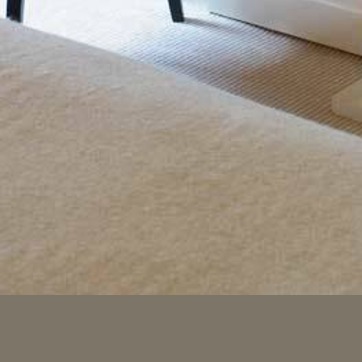
Material: carpet